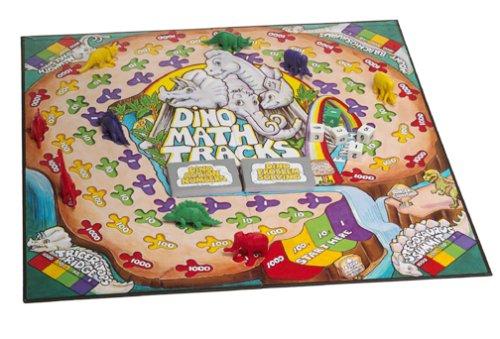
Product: Learning Resources Dino Math Tracks Game, Place Value, Counting, Addition and Subtraction Dinosaur Game, Ages 6+
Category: Toys & Games | Games & Accessories | Board Games
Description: Learn math with a prehistoric twist.
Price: $17.49
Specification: ProductDimensions:19.5x10x1.5inches|ItemWeight:3.2ounces|ShippingWeight:1pounds(Viewshippingratesandpolicies)|DomesticShipping:ItemcanbeshippedwithinU.S.|InternationalShipping:ThisitemcanbeshippedtoselectcountriesoutsideoftheU.S.LearnMore|ShippingAdvisory:Thisitemmustbeshippedseparatelyfromotheritemsinyourorder.Additionalshippingchargeswillnotapply.|ASIN:B00004TDKU|Itemmodelnumber:LER0712|Manufacturerrecommendedage:6-10years